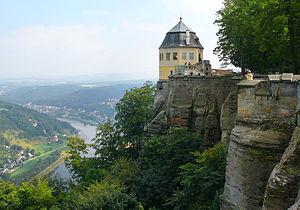
La forteresse de Königstein est une forteresse qui occupe les 9,5 hectares d'un promontoire dominant de 240 mètres la courbe de l'Elbe à 30 km au sud-est de Dresde en Allemagne. Elle a été surnommée la « Bastille de Saxe » car, forteresse militaire, elle a été utilisée de 1591 à 1922 en tant que prison d'État et aussi, notamment durant les deux guerres mondiales, comme camp d'internement pour des officiers prisonniers de guerre. Toujours intacte, c'est aujourd'hui l'attraction touristique la plus populaire de Saxe, avec 700 000 visiteurs par an.